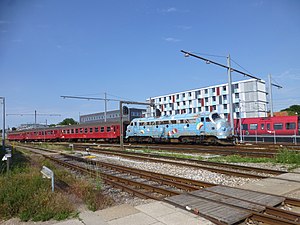
Litra MY / Bevarede lokomotiver
MY 1126 med veterantog i Hillerød.
Litra MY er et dansk dieselelektrisk lokomotiv, der blev produceret i 59 eksemplarer for DSB af svenske NOHAB fra 1954 til 1965. Lokomotivet var i mange år rygraden i DSB's person- og godstrafik, indtil de gradvist blev taget ud af drift i begyndelsen af 1990'erne. En del lokomotiver blev hugget op, mens andre blev solgt til danske privatbaner og operatører og til forskellige svenske og tyske selskaber.